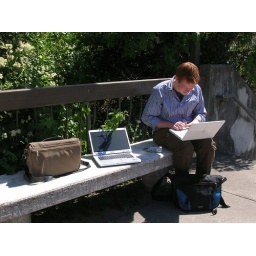
Down by the river under the Monroe street bridge.